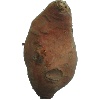
Label: Potato Sweet 1